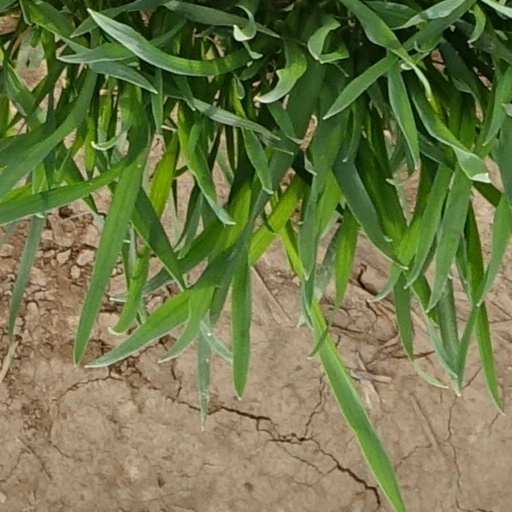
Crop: wheat